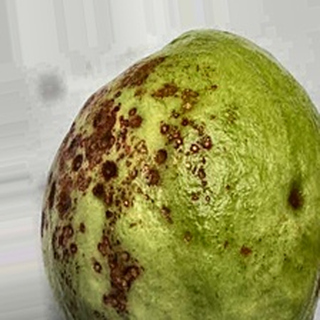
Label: guava_anthracnose